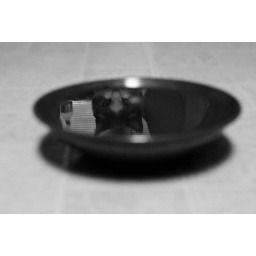
cat in his water bowl